SIG Sauer 1911

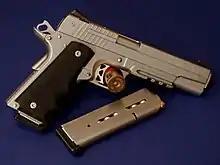

SIG Sauer of Newington, New Hampshire, manufactures a full line of 1911 styled handguns. The earliest models were very faithful to the John M. Browning designed Colt M1911 Pistol which became the United States standard sidearm and served in that capacity for some seven decades before being replaced by the Beretta M9 handgun.